Honda Civic GX

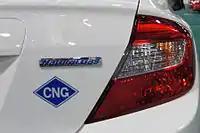
2012 Honda Civic GX with the blue diamond CNG sticker and the new natural gas badging

The GX was originally introduced with a 1.6 liter inline-four engine (I4). The 2001 model makeover carried a 1.7 liter engine. Beginning in model-year 2006, the 1.8 liter inline four-cylinder engine was introduced to the civic lineup. The